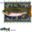
Label: trout